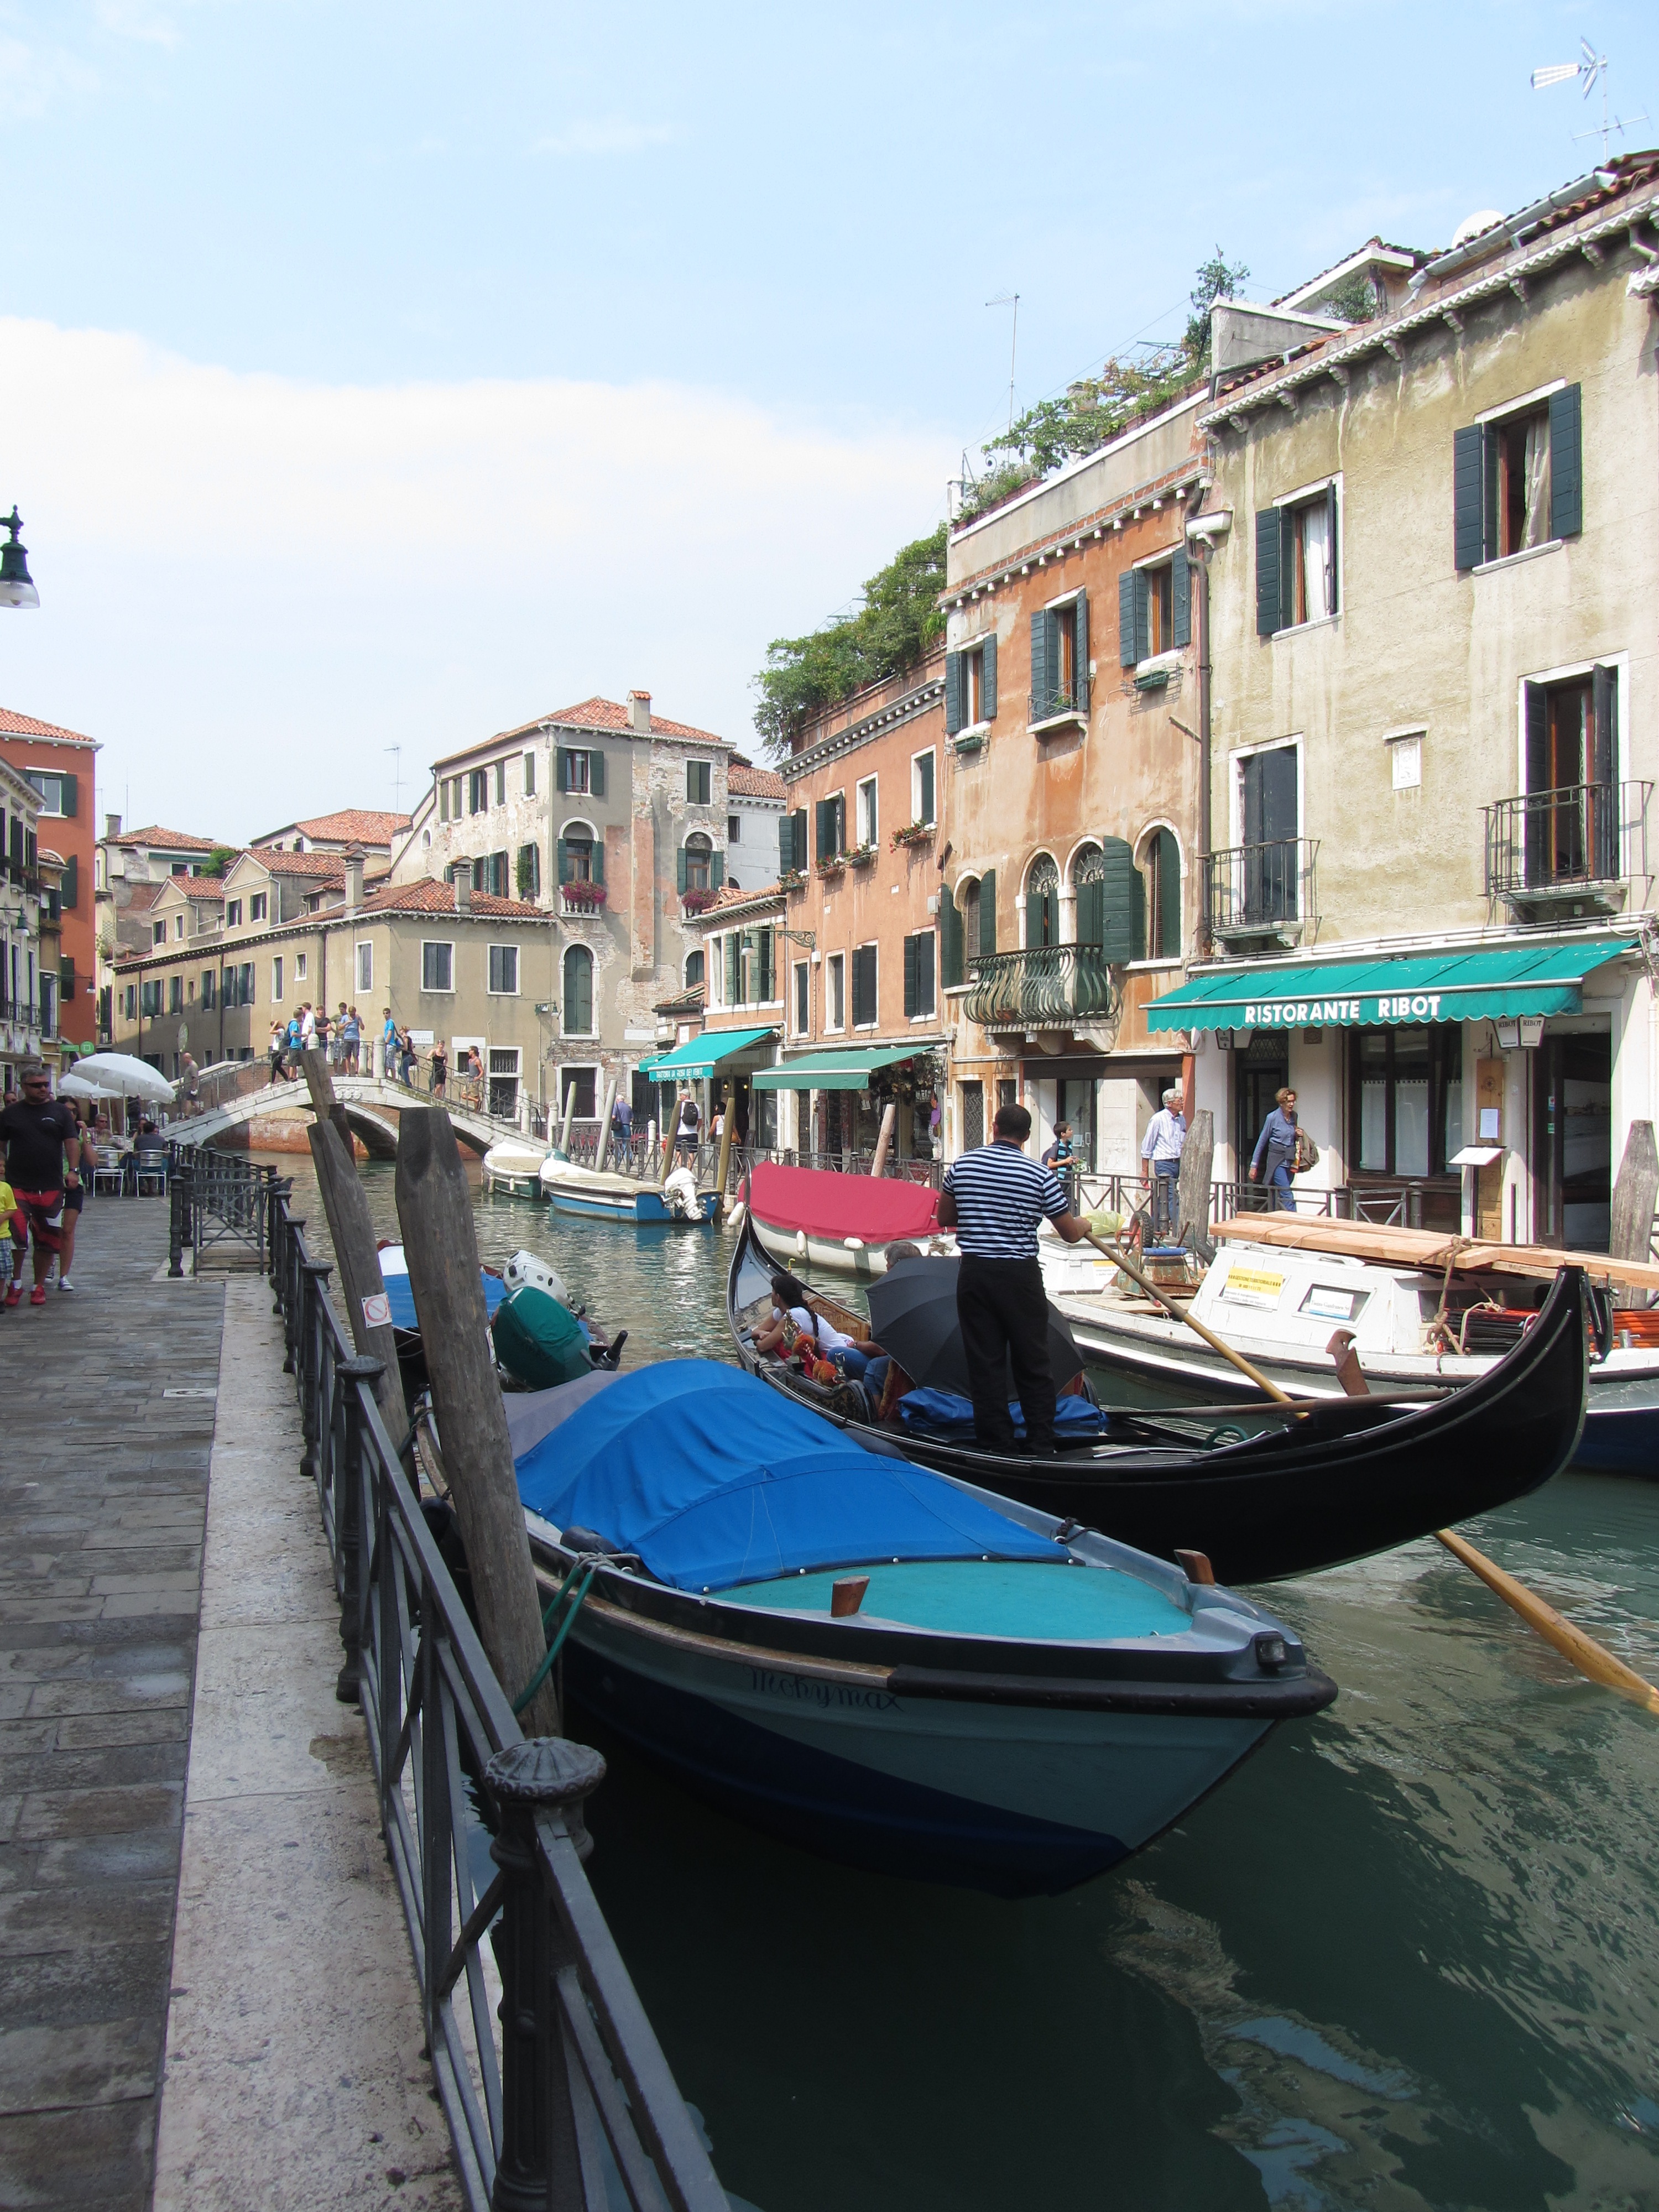
sea, boat, town, canal, vacation, travel, vehicle, holiday, italy, harbor, venice, waterway, body of water, channel, gondola, gondolas, watercraft, canale grande